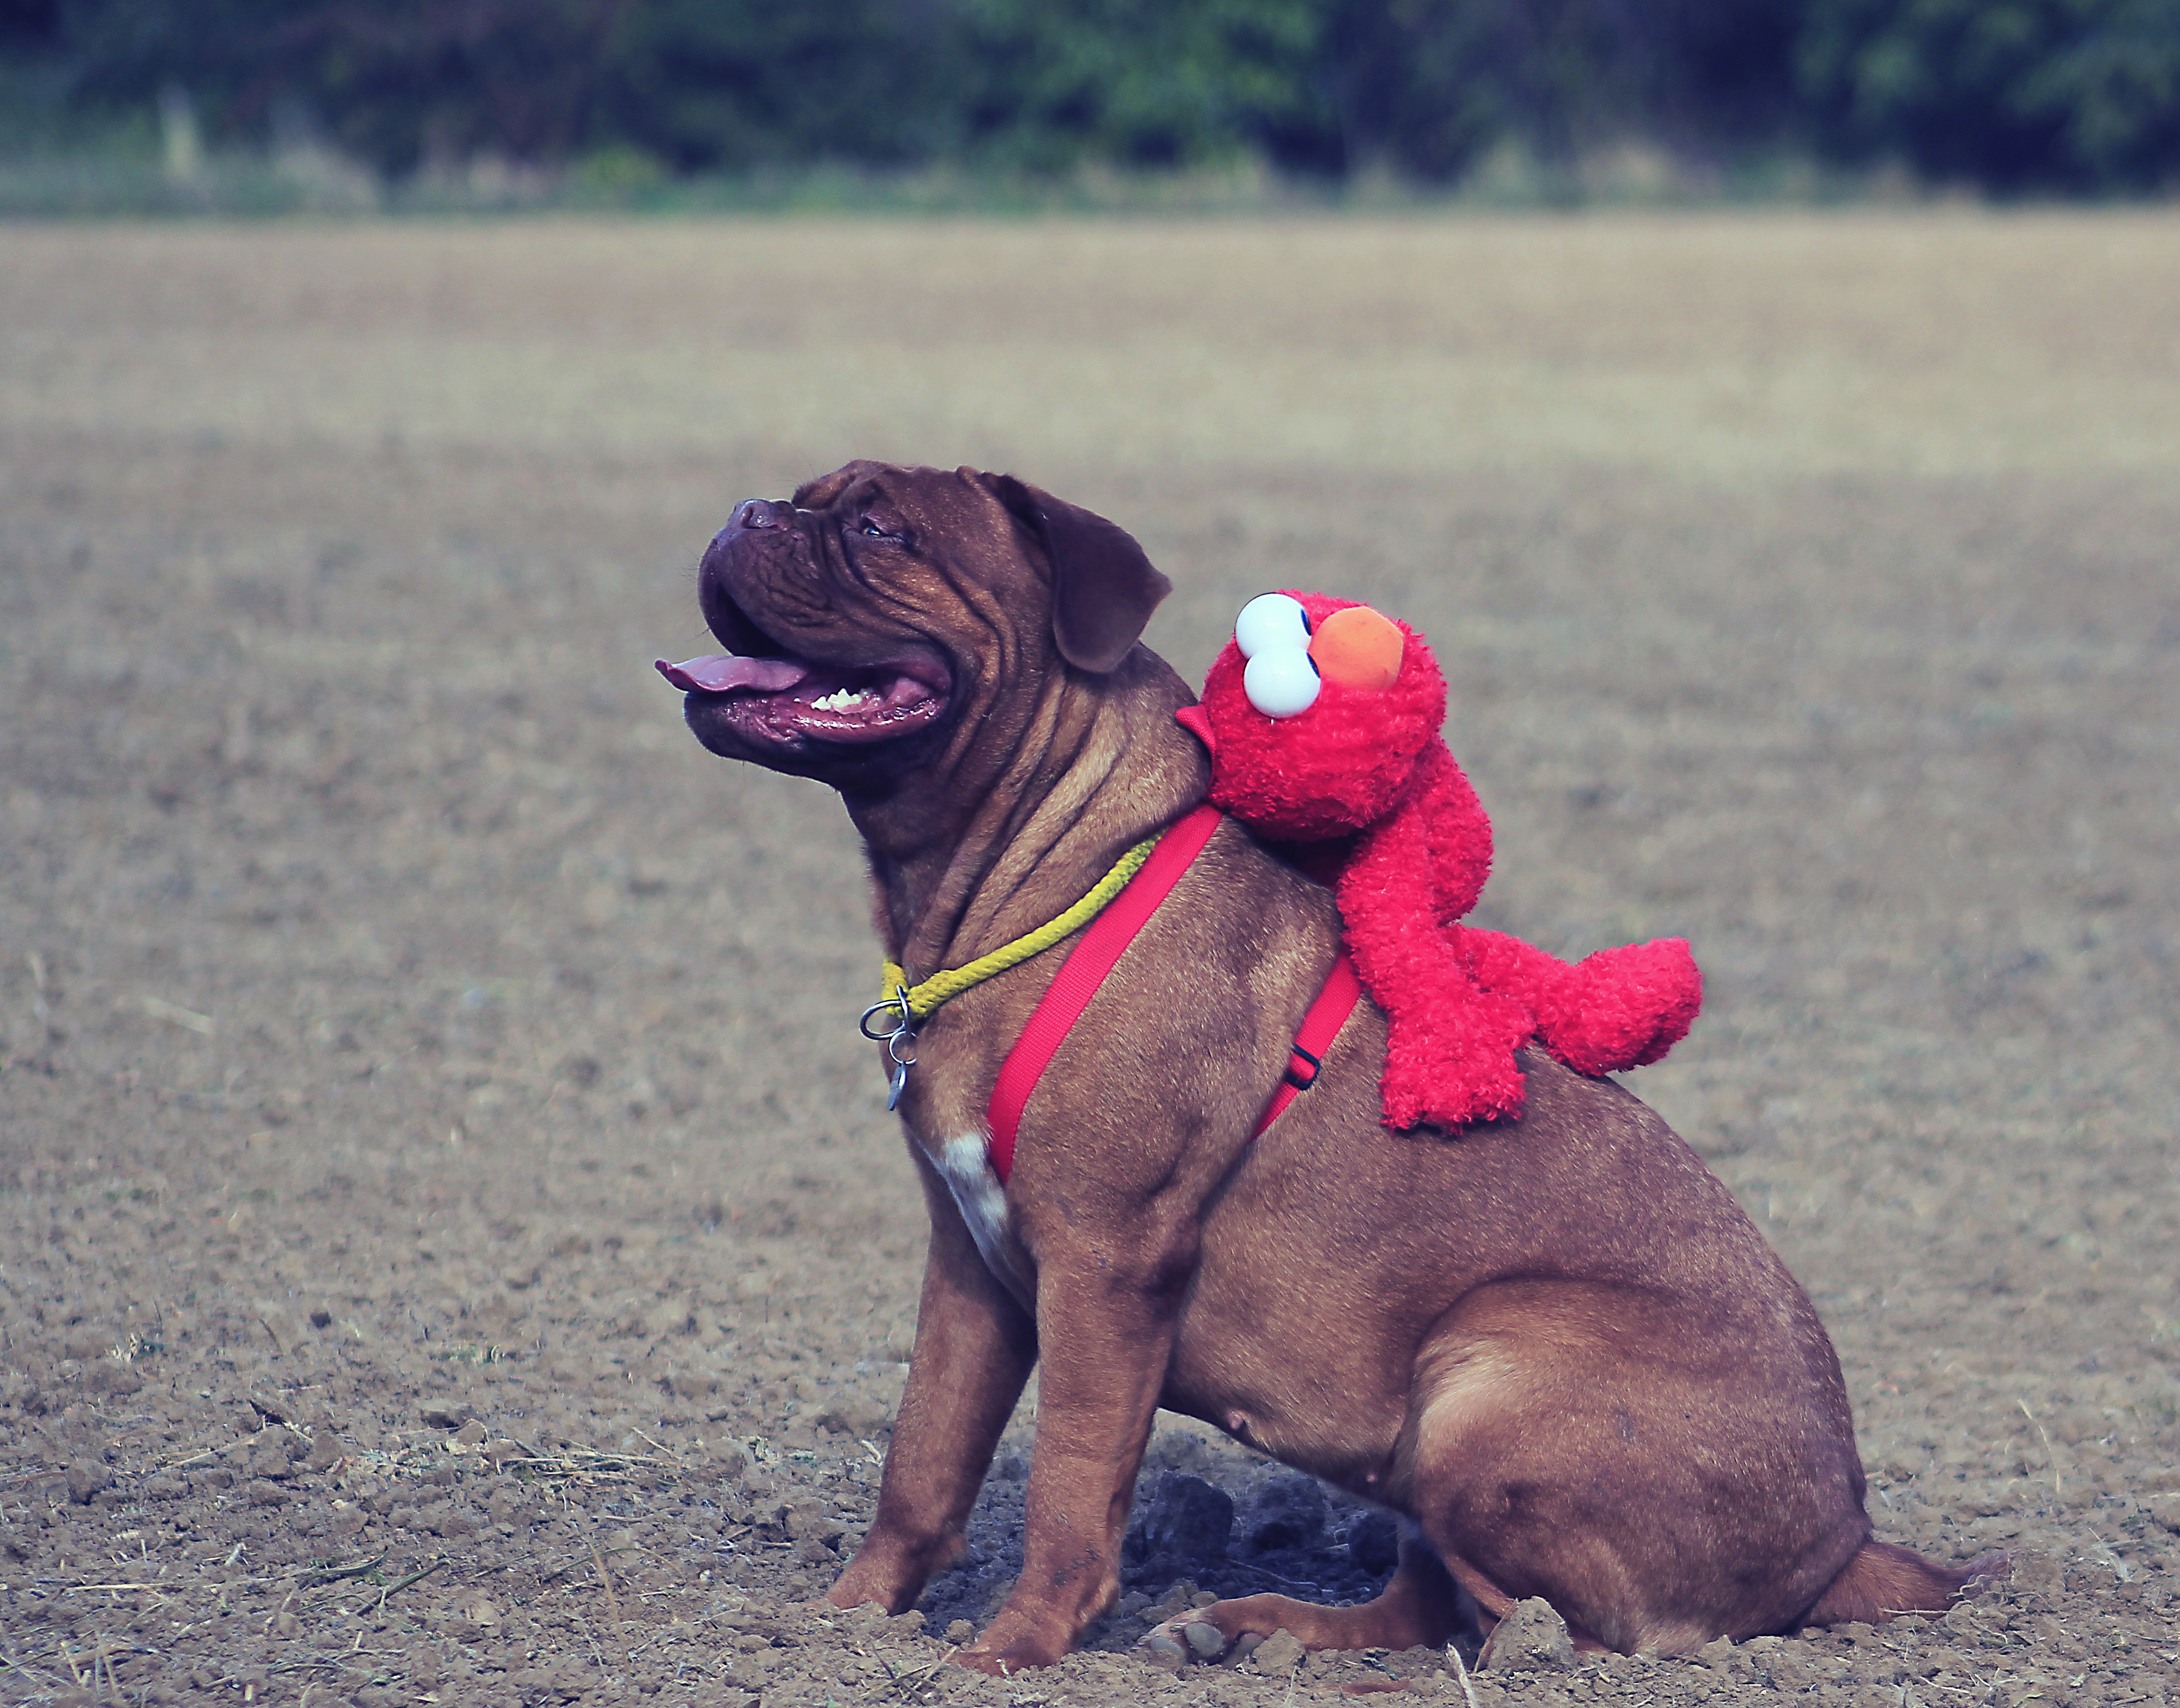
nature, open, home, puppy, dog, animal, cute, summer, pet, portrait, studio, brown, mammal, mouth, pug, outdoors, sad, sunny, de, french, background, head, vertebrate, bordeaux, the language of the, mastiffs, mastiff, are you looking for, dog like mammal, dog crossbreeds